Tom Loftin Johnson (artist)

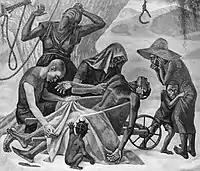
"American Pieta" – Carnegie Museum of Art

Johnson also painted five murals at "The Officer's Club" at Fort Niagara State Park, which commemorate the history of the 28th regiment from its founding in 1905.